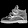
Label: Ankle boot